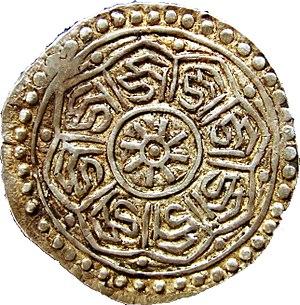
Dans l’ancien Tibet, selon la Mission permanente de la République populaire de Chine auprès de l'ONU, l’industrie était quasi inexistante, tout métal devait être importé. Au contraire la tibétologue Katia Buffetrille indique que les Tibétains exploitaient des mines.